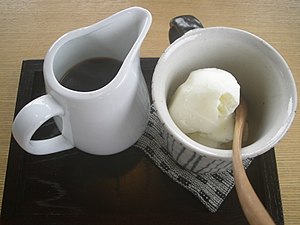
Affogato
Affogato.
Affogato er en kaffebaseret drik. Den indeholder normal en kugle vanilje gelato eller is med et "shot" varm espresso over toppen. Nogle varianter kan også inkludere et mål Amaretto eller anden likør.